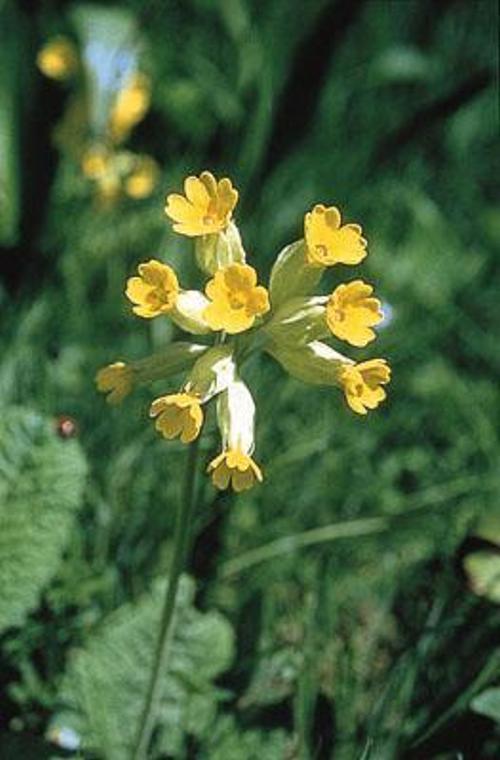
Flower: Cowslip